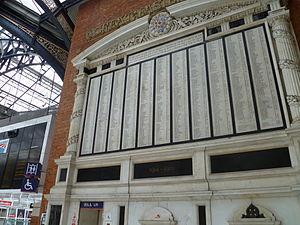
Henry Hughes Wilson, 1ᵉʳ baronnet, né le 5 mai 1864 à Ballinalee et mort le 22 juin 1922 à Londres, est un maréchal britannique de la Première Guerre mondiale. Il joue un rôle important dans les relations anglo-françaises avant et durant la Première Guerre mondiale comme officier de liaison avec l'Armée française. Durant la guerre, il n'a qu'un seul commandement opérationnel en 1916 lorsqu'il dirige le 4ᵉ corps d'armée.